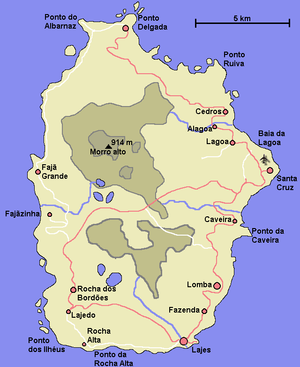
Le phare de ponta das Lajes est un phare situé sur le promontoire de Ponta das Lajes dans la freguesia de Lajes das Flores de la municipalité de Lajes das Flores, sur l'île de Flores.
L'île de Flores est une île des Açores, un archipel du Portugal. Avec une superficie de 141 km², elle abrite quelque 4 000 habitants.